Spanish ship Nuestra Señora de la Santísima Trinidad

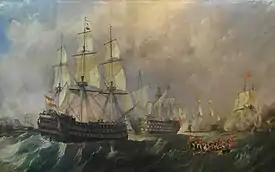
going to rescue at Battle of Cape St Vincent on 14 February 1797

In 1797, she was the flagship of Teniente General José de Córdoba y Ramos, the Spanish commander, at Battle of Cape St Vincent on 14 February 1797, where she was badly damaged and nearly captured by the British fleet. She was first in action with the British ship (74), commanded by Commodore Nelson, and (74). She was then attacked by the (90), (74), (74) and (74). By now she was severely damaged, having lost all her masts and with half of her crew killed or wounded. She struck her colours, but the British failed to take possession and she was saved by the (74) and (112).